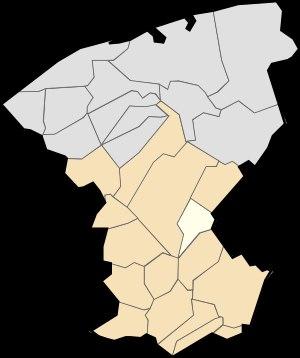
Campagne-lès-Guines est une commune française située dans le département du Pas-de-Calais en région Hauts-de-France.